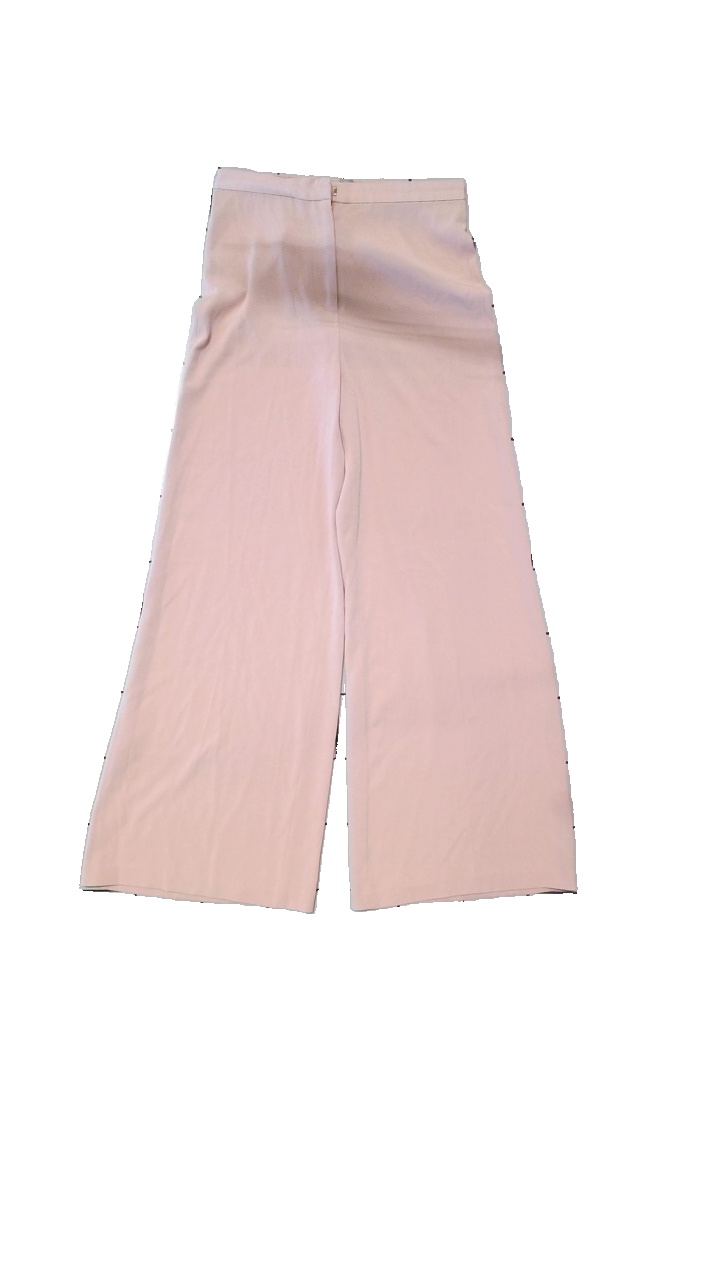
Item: Trousers (Ladies)
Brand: H&m
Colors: Pink
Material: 76% Triacetate, 24% Polyester
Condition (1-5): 3
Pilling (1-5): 4
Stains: Minor
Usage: Reuse
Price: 50-100